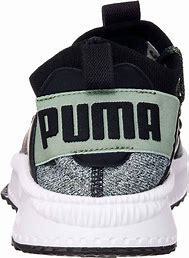
Brand: Puma
Model: Tsugi Jun